Describe the emotion expressed in this image:  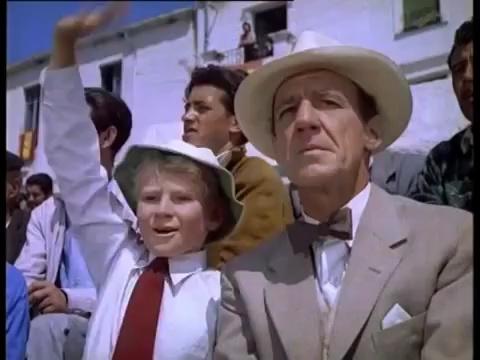
This person displays Pain, valence and arousal with low intensity.